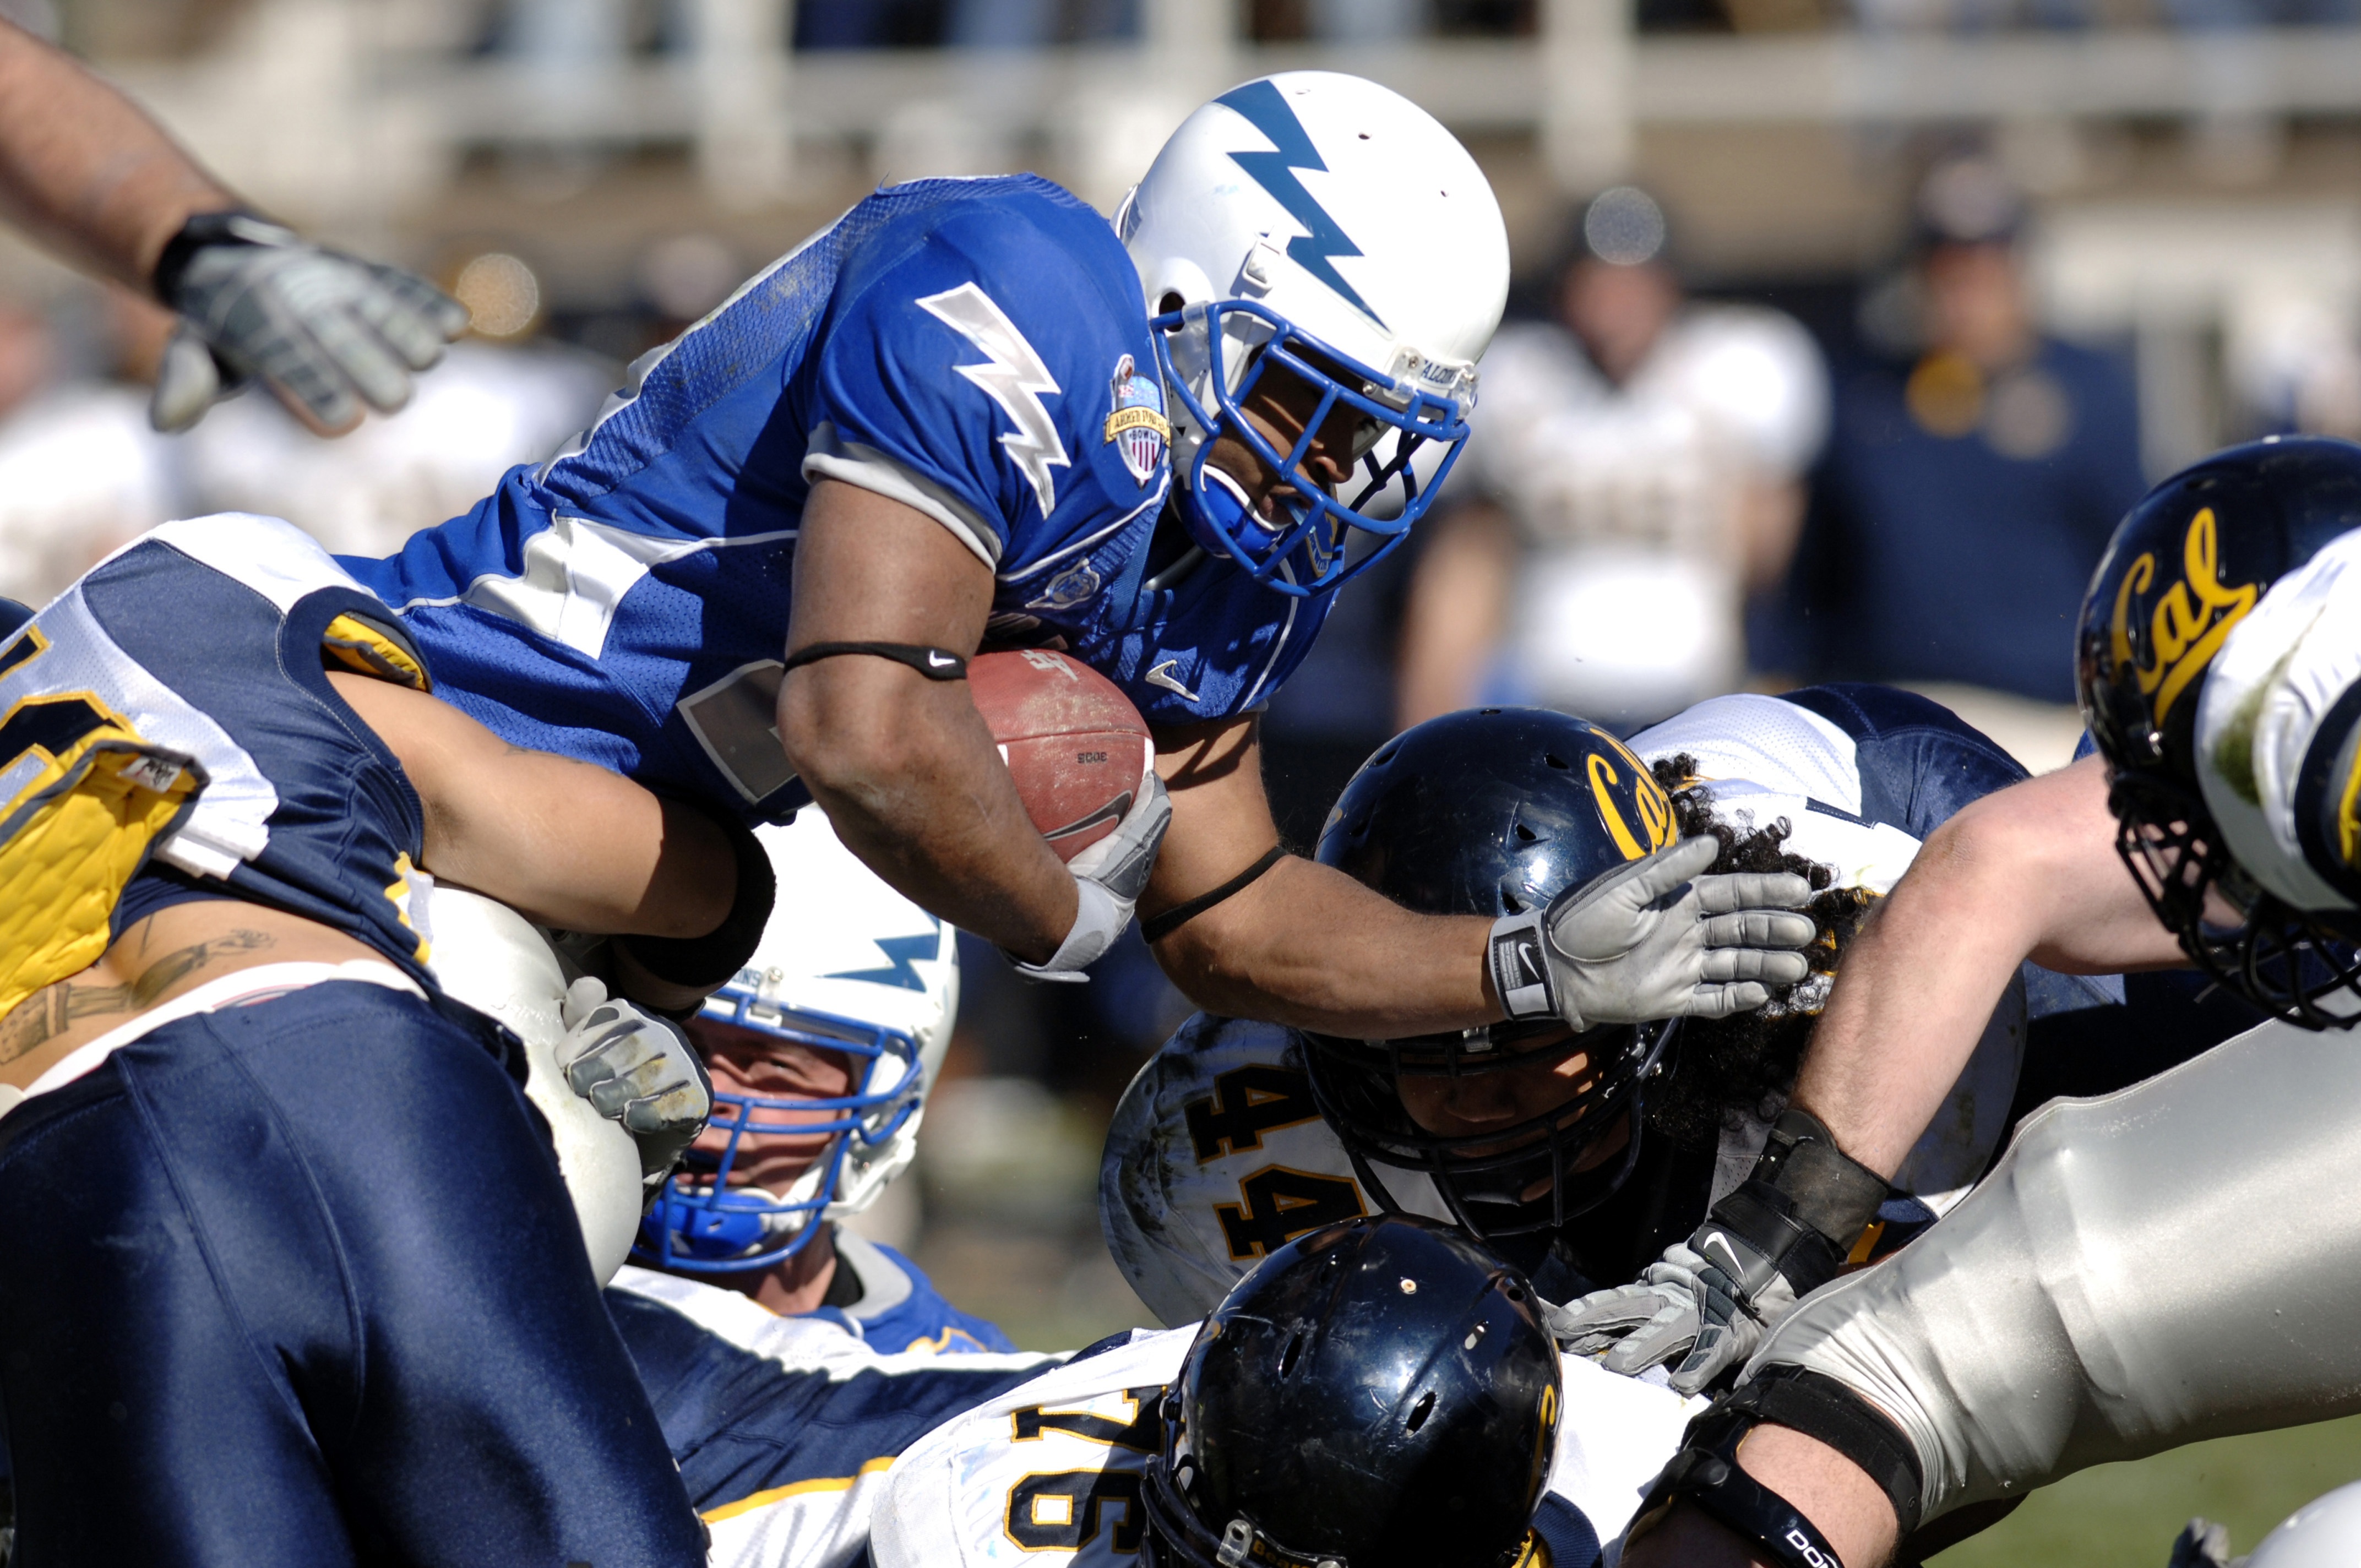
sport, game, soccer, football, american football, sports, race track, players, athletes, tackle, super bowl, football equipment and supplies, gridiron football, protective equipment in gridiron football